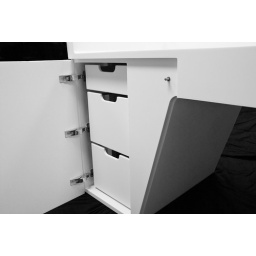
Corian counter with integrated sink and cabinet storage. Fabrication by Sterling Surfaces